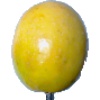
Label: Maracuja 1